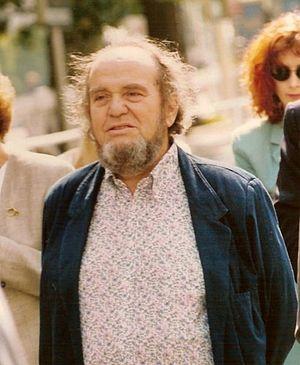
Marco Ferreri au festival de Cannes
Marco Ferreri est un réalisateur, acteur et scénariste italien.